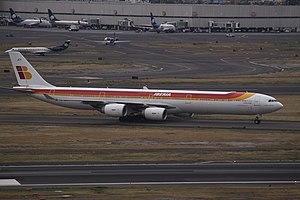
L'aéroport international Benito-Juárez de Mexico se situe au nord-est de la ville de Mexico au Mexique.